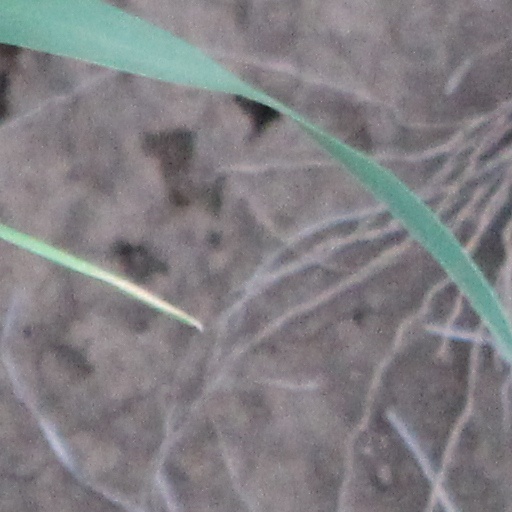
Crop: wheat